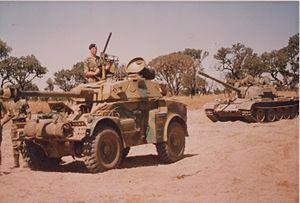
L'opération Quartz est une opération militaire planifiée par les forces armées rhodésiennes dans le cadre des élections générales de Rhodésie du Sud en février 1980 afin d'éliminer Robert Mugabe, Simon Muzenda et les troupes armées de la Zimbabwe African National Liberation Army au cas où le parti de l'Union nationale africaine du Zimbabwe aurait perdu. L'opération Quartz ne fut toutefois jamais lancée.